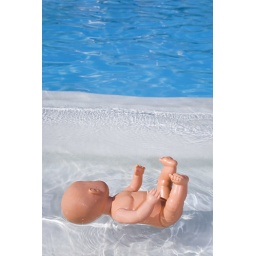
Naked doll baby floating in a blue swimming pool